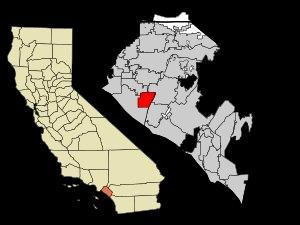
Fountain Valley est une municipalité des États-Unis située dans l'État de Californie dans le Comté d'Orange. Son code postal est 92708. Sa population était de 55 313 au recensement de 2010. La ville s'est incorporée en municipalité en 1957.